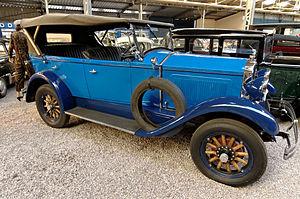
Willys Knight 70 A (1930), Torpédo 5 places, 6 cyl. sans soupapes, 2529 cm3, 14 cv fiscaux, vitesse max. 120km/h (Musée Automobile Reims Champagne, Reims, Marne, France)